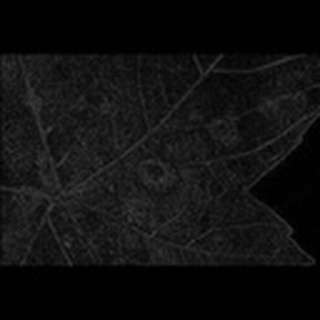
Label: cotton_target_spot